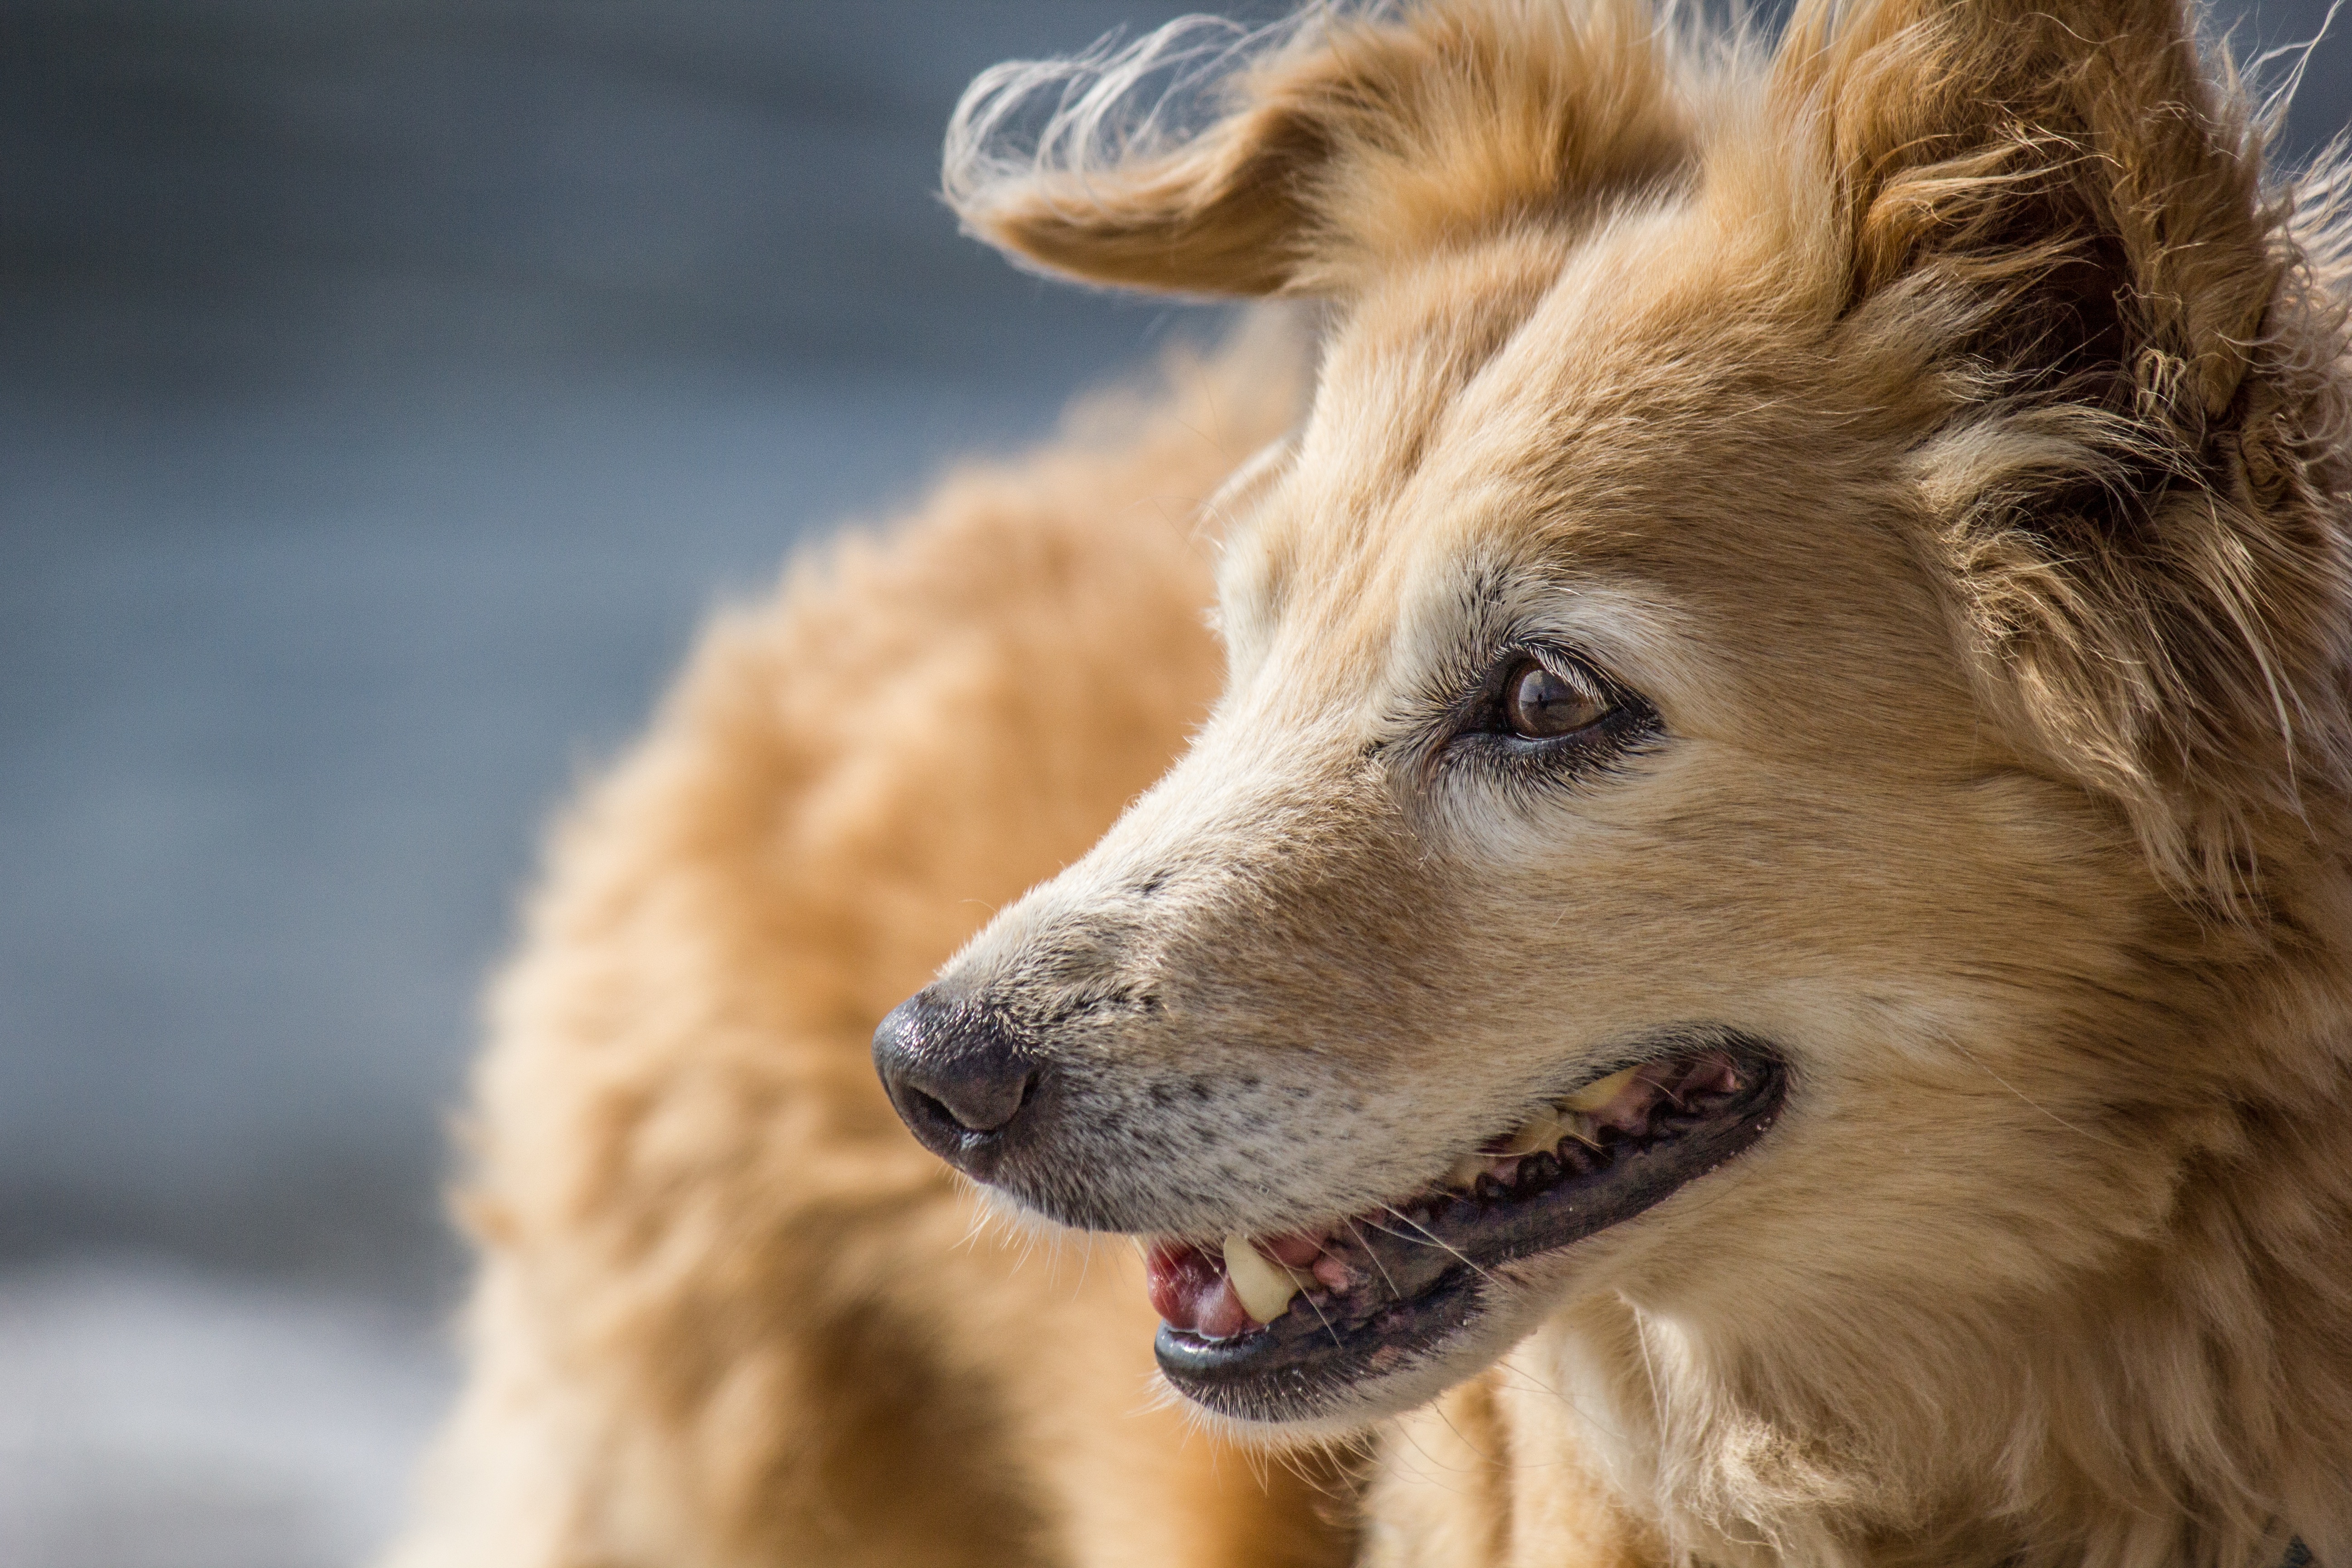
dog, mammal, laugh, close up, face, nose, hybrid, vertebrate, dog breed, dog like mammal, wolfdog, dog breed group, dog crossbreeds